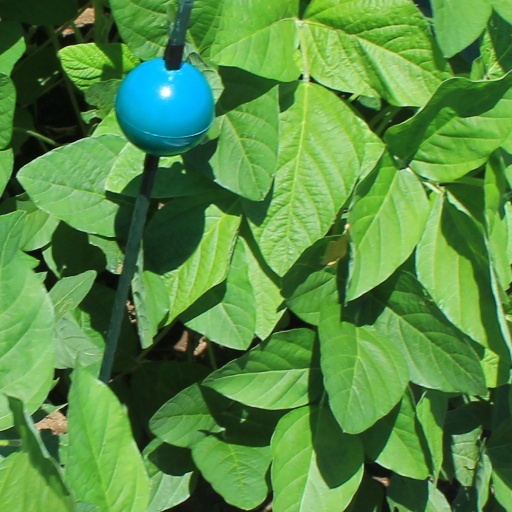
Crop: soybean